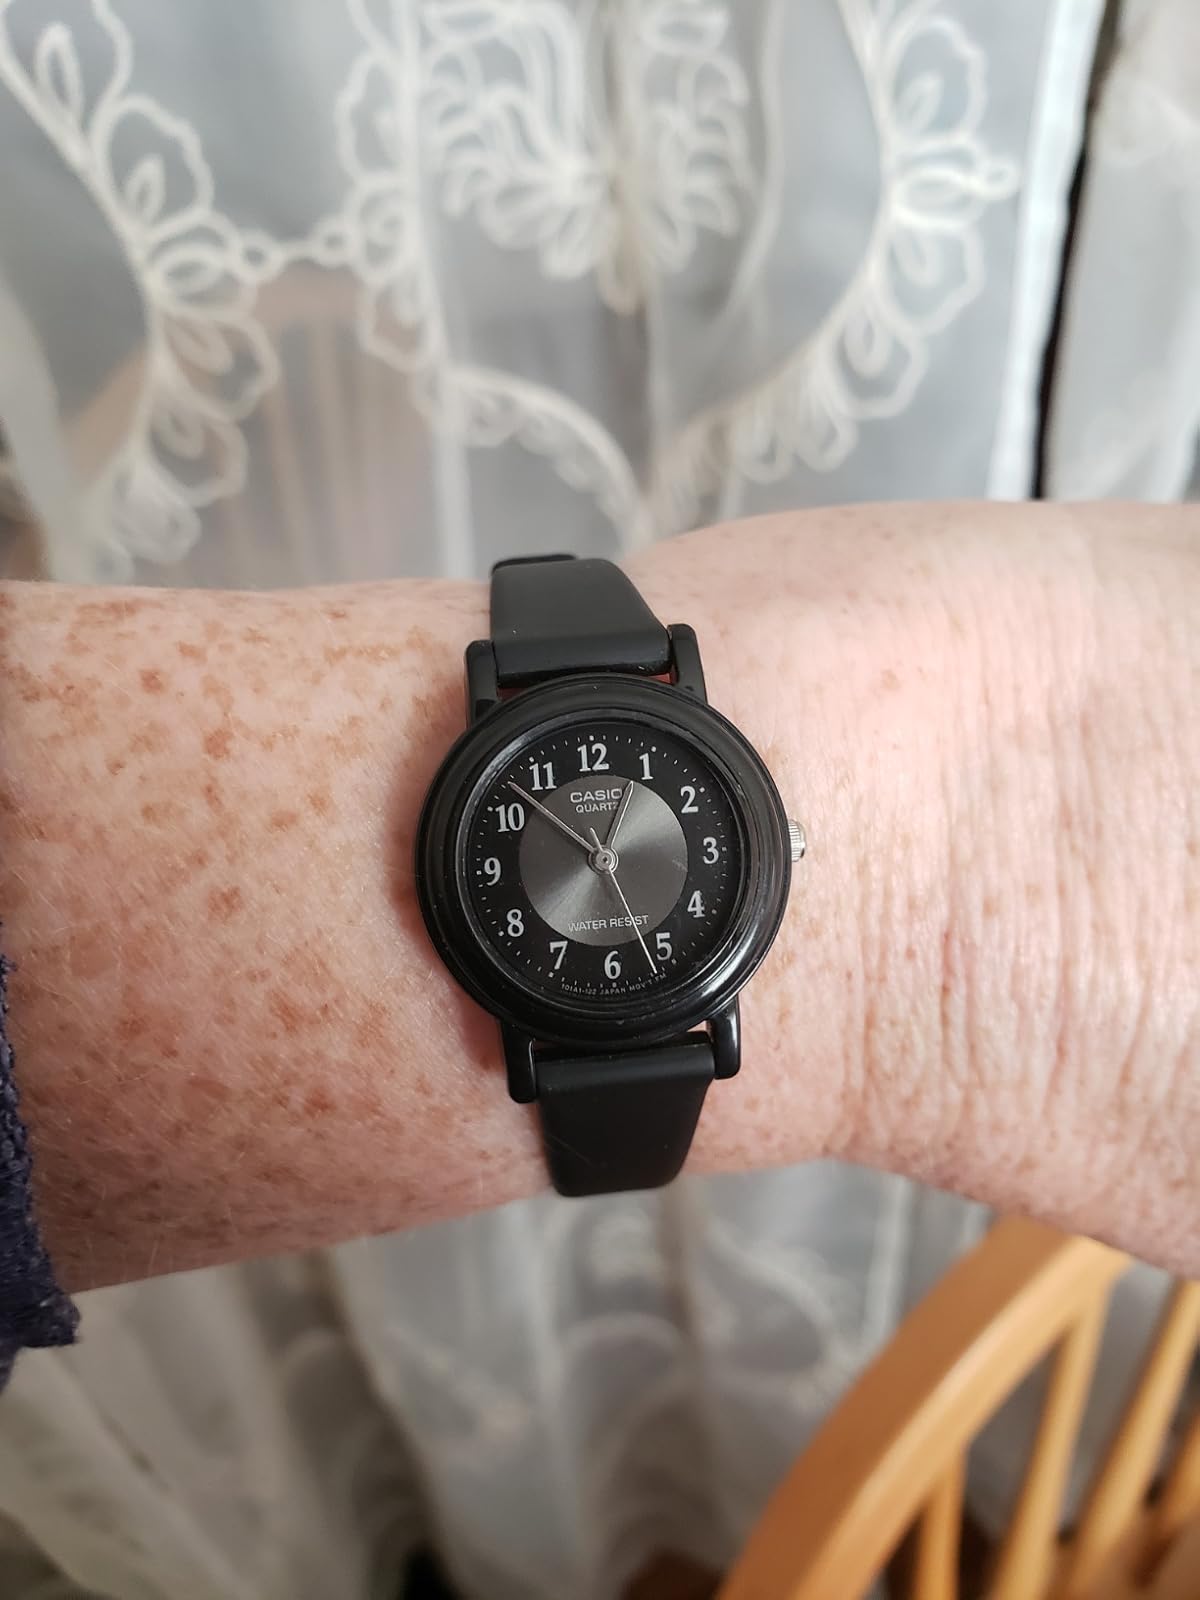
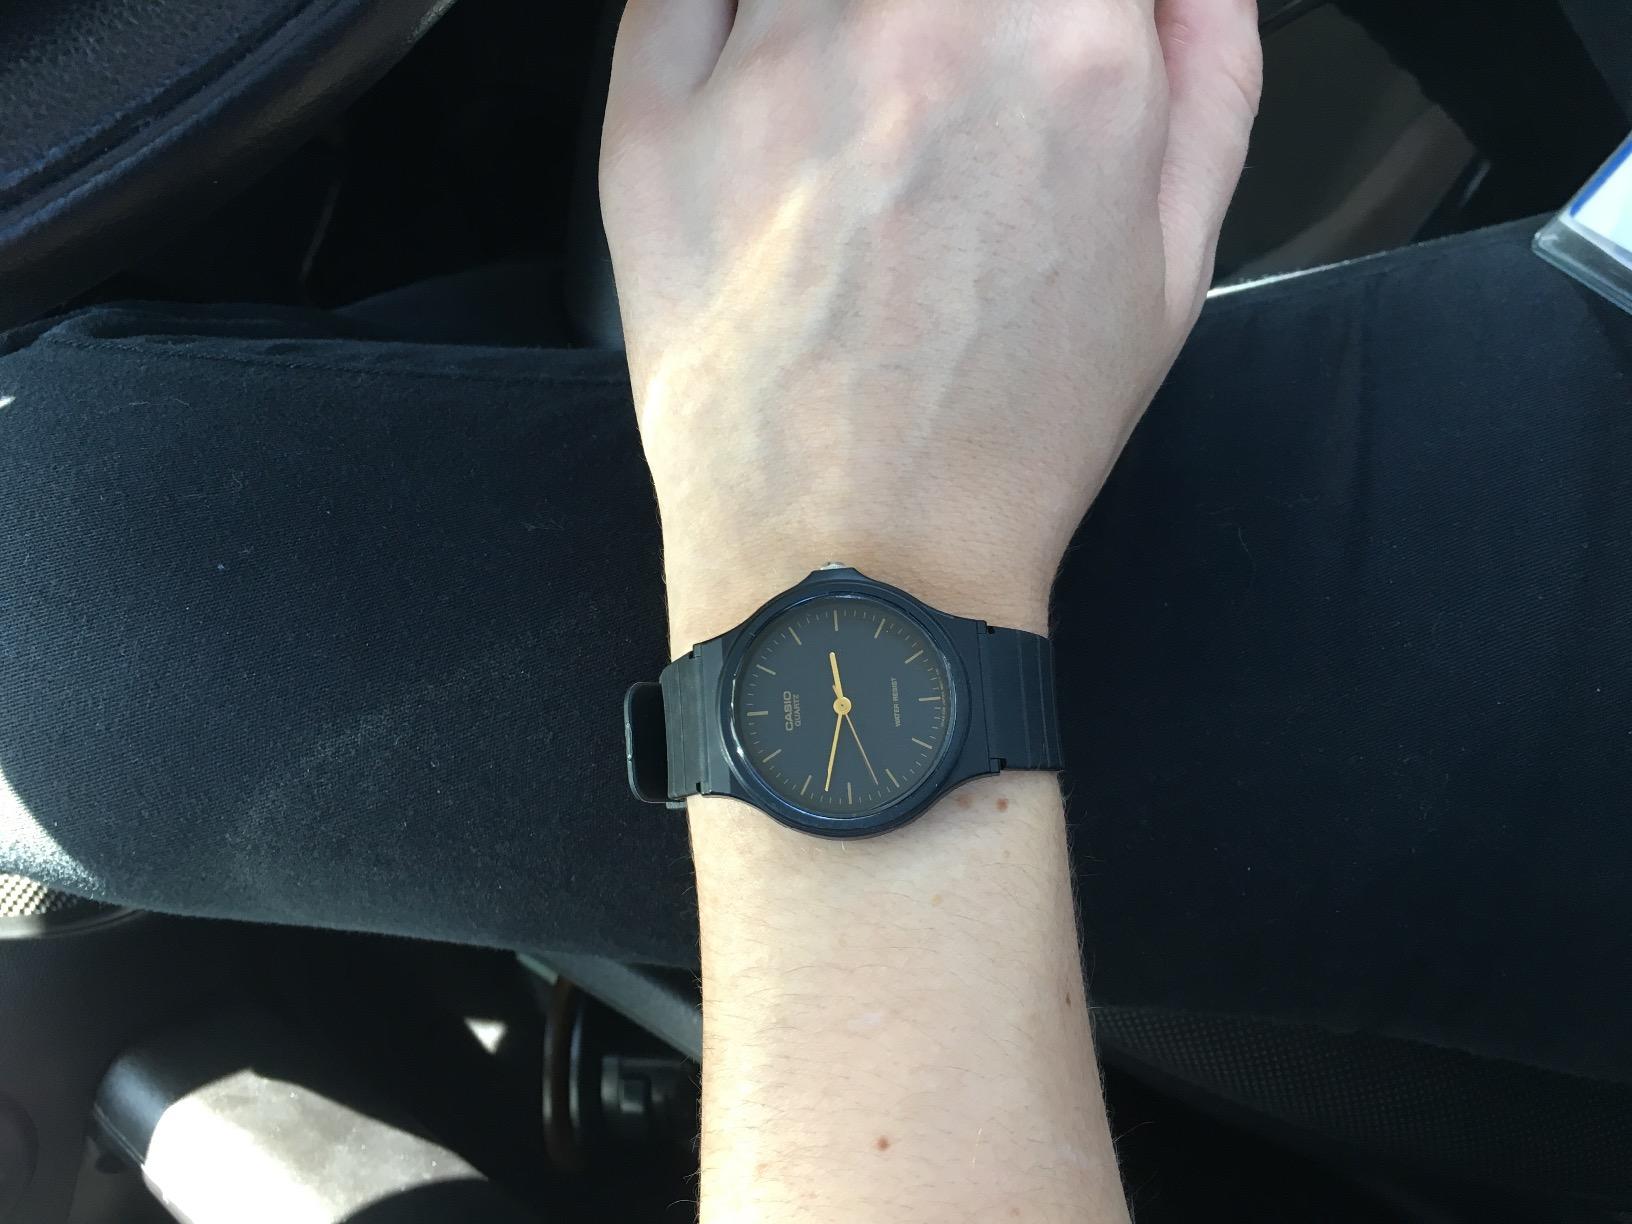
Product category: accessories_watch
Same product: no